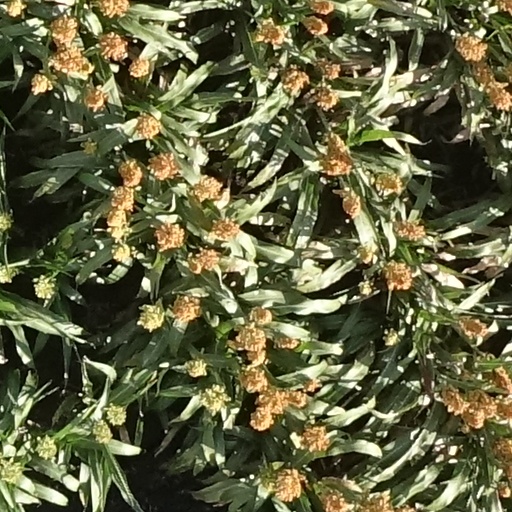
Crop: sorghum